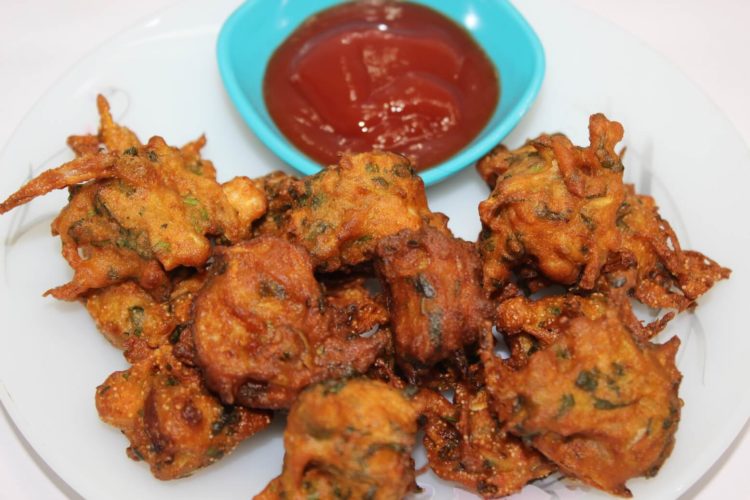
Dish: pakode